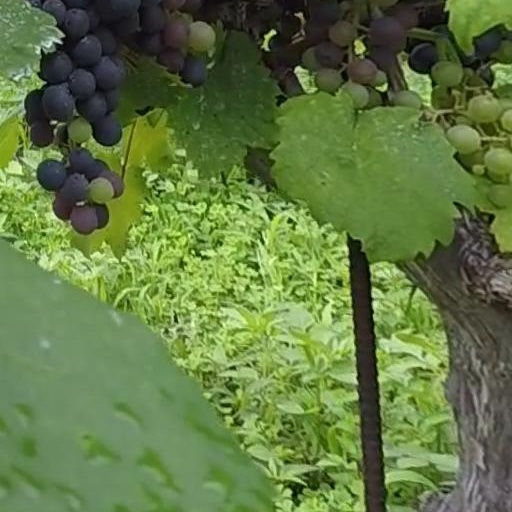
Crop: grape